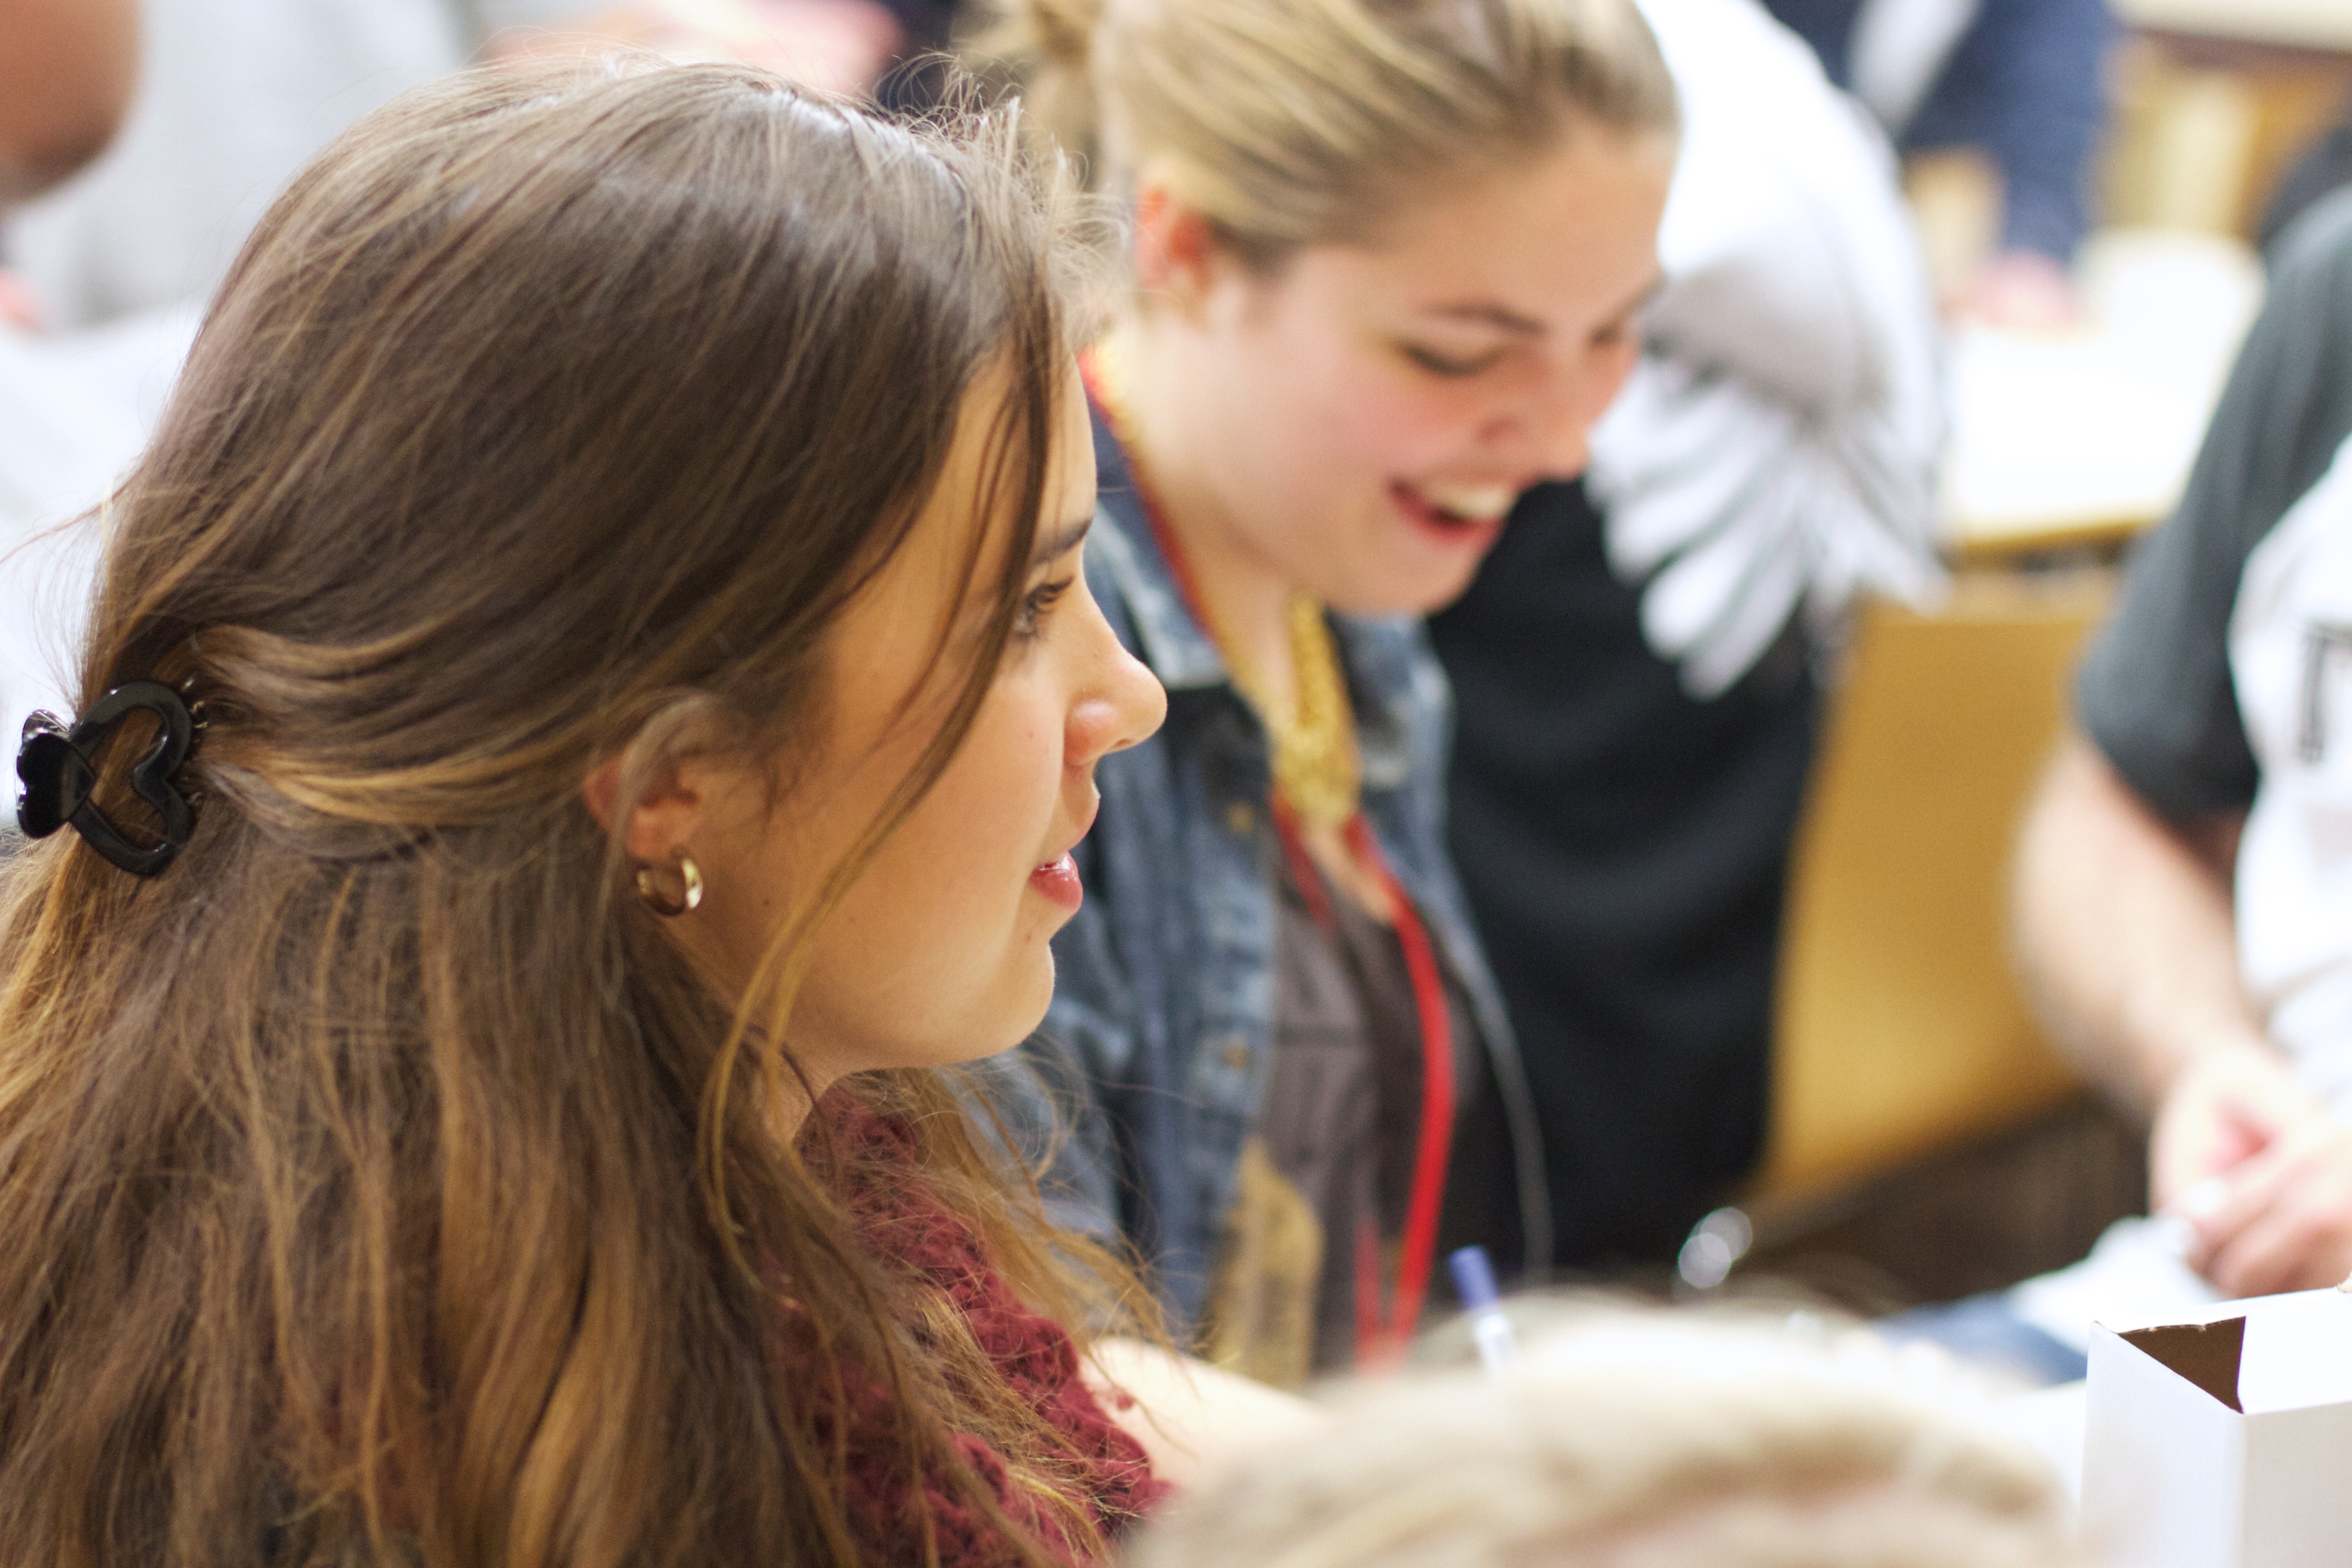
girl, student, hairstyle, long hair, education, fun, flatclass2013, hair coloring